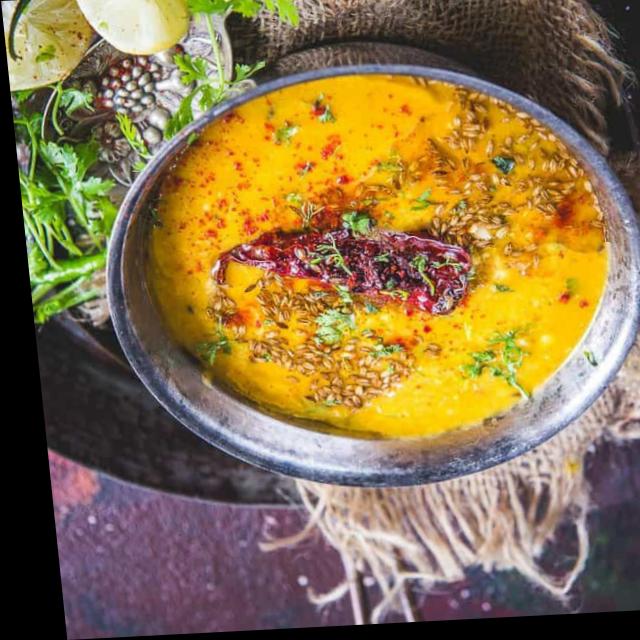
Dish: dal_makhani